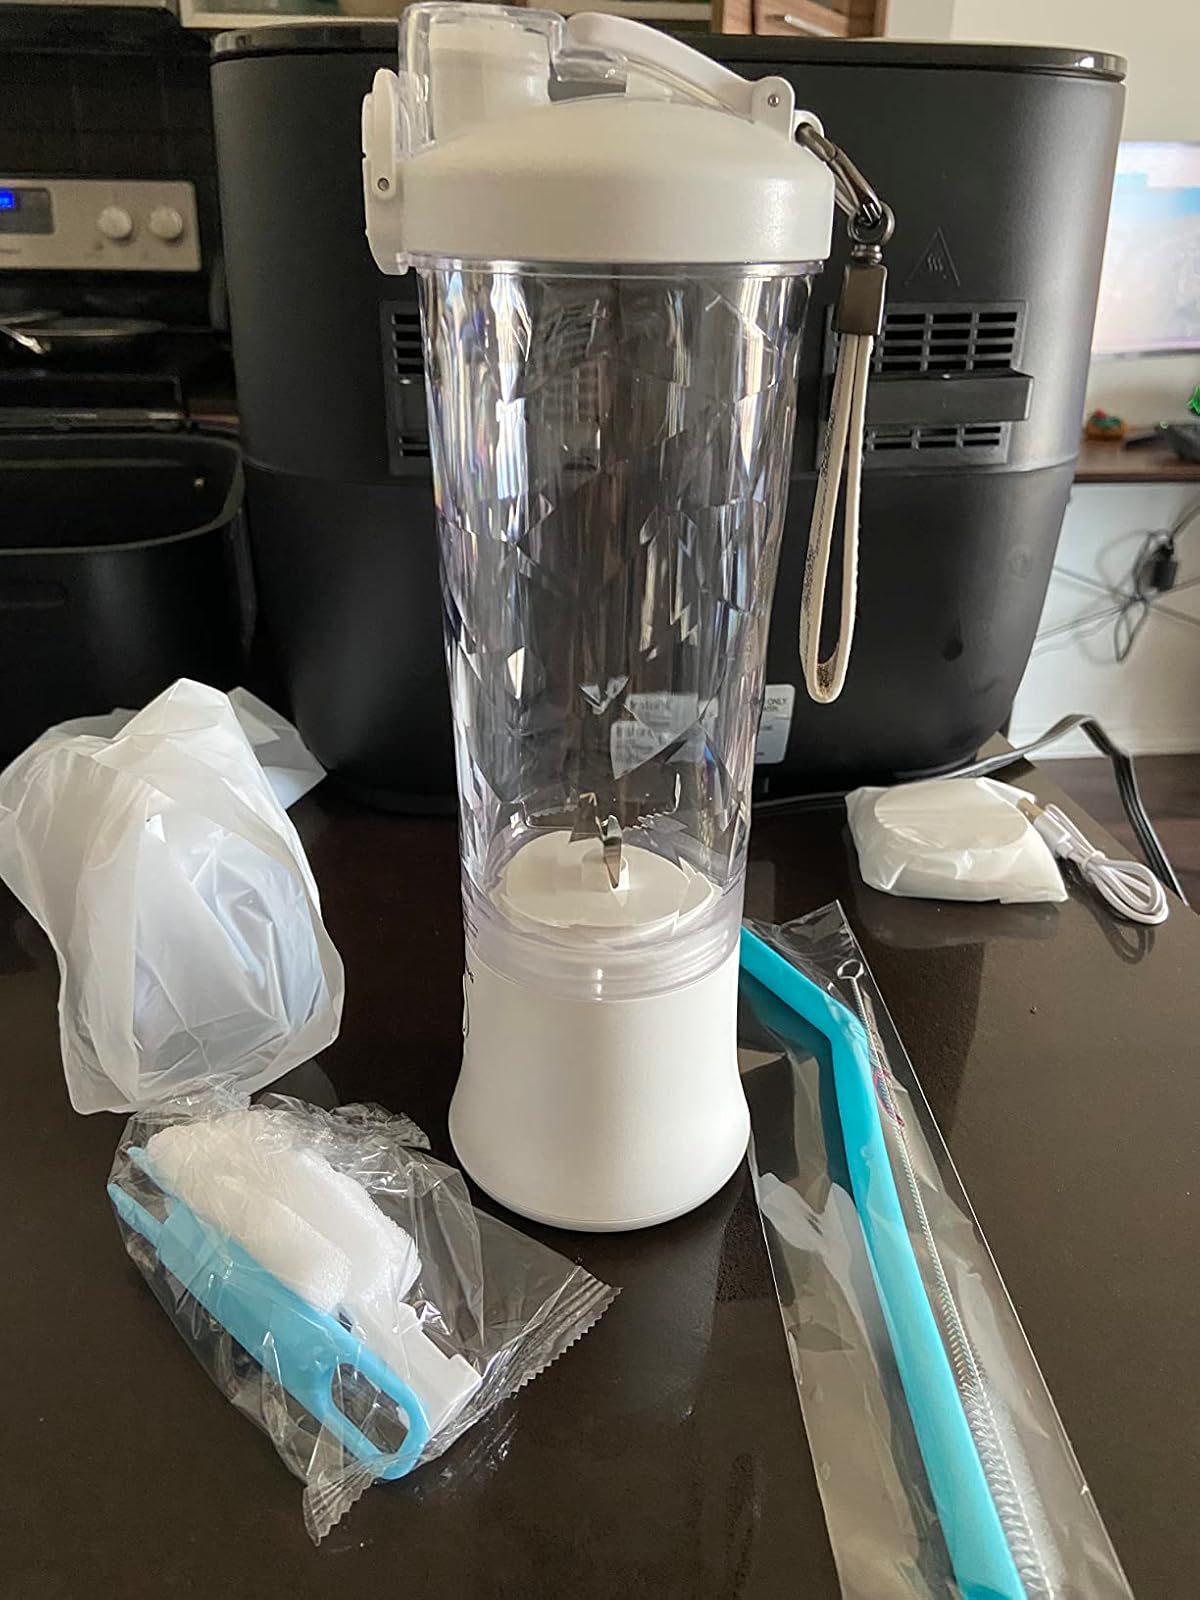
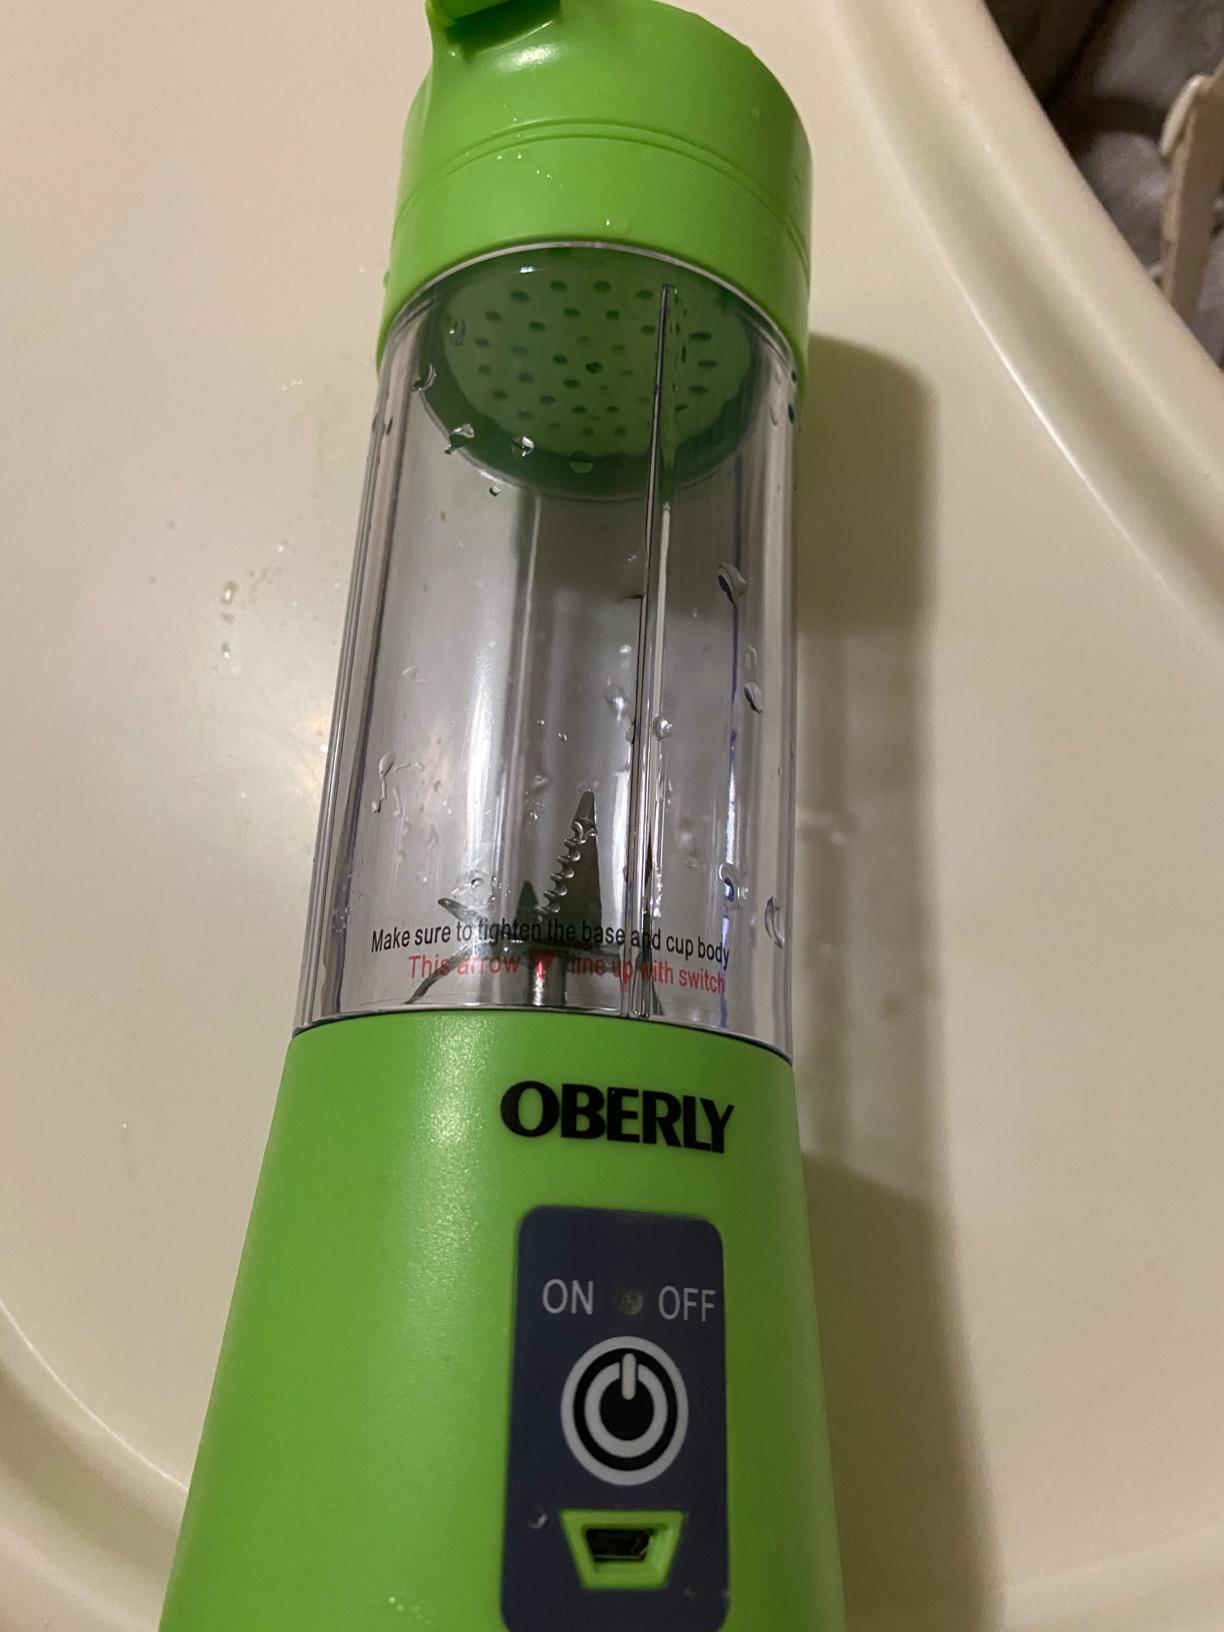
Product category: items_blender
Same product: no